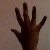
The image shows a hand gesture representing the number 5 in Indian Sign Language.